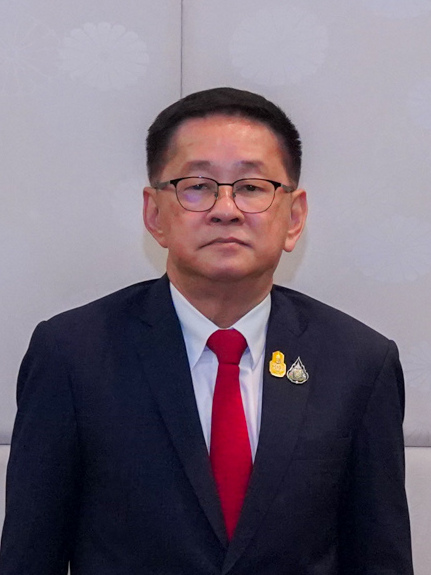
ประเสริฐ จันทรรวงทอง

| name = ประเสริฐ จันทรรวงทอง
| image = Prasert Chantara-ruangthong, March 14, 2024 (cropped).jpg
| caption = ประเสริฐ ใน พ.ศ. 2567
| office = รายชื่อรองนายกรัฐมนตรีไทย|รองนายกรัฐมนตรี
| primeminister = แพทองธาร ชินวัตร
| term_start = 3 กันยายน พ.ศ. 2567()
| predecessor = ภูมิธรรม เวชยชัยสุริยะ จึงรุ่งเรืองกิจพิชัย ชุณหวชิรอนุทิน ชาญวีรกูลพัชรวาท วงษ์สุวรรณพีระพันธุ์ สาลีรัฐวิภาค
| alongside = ภูมิธรรม เวชยชัยสุริยะ จึงรุ่งเรืองกิจอนุทิน ชาญวีรกูลพีระพันธุ์ สาลีรัฐวิภาคพิชัย ชุณหวชิร
| office1 = รัฐมนตรีว่าการกระทรวงดิจิทัลเพื่อเศรษฐกิจและสังคม
| term_start1 = 1 กันยายน พ.ศ. 2566()
| primeminister1 = เศรษฐา ทวีสินแพทองธาร ชินวัตร
| predecessor1 = ชัยวุฒิ ธนาคมานุสรณ์
| office2 = รัฐมนตรีช่วยว่าการกระทรวงคมนาคม
| primeminister2 = ยิ่งลักษณ์ ชินวัตร
| term_start2 = 27 ตุลาคม พ.ศ. 2555
| term_end2 = 30 มิถุนายน พ.ศ. 2556()
| headminister2 = ชัชชาติ สิทธิพันธุ์
| predecessor2 = ชัจจ์ กุลดิลก ชัชชาติ สิทธิพันธุ์
| successor2 = พ้อง ชีวานันท์
| office3 = สภาผู้แทนราษฎรไทย ชุดที่ 26|สมาชิกสภาผู้แทนราษฎรแบบบัญชีรายชื่อ
| term_start3 = 14 พฤษภาคม พ.ศ. 2566
| term_end3 = 9 มกราคม พ.ศ. 2567()
| office4 = พรรคเพื่อไทย|เลขาธิการพรรคเพื่อไทย
| term_start4 = 1 ตุลาคม พ.ศ. 2563
| term_end4 = 27 ตุลาคม พ.ศ. 2566()
| predecessor4 = อนุดิษฐ์ นาครทรรพ
| successor4 = สรวงศ์ เทียนทอง
| birth_place = อำเภอสีคิ้ว จังหวัดนครราชสีมา ประเทศไทย
| party = พรรคไทยรักไทย|ไทยรักไทย (2544–2550)พรรคพลังประชาชน (พ.ศ. 2541)|พลังประชาชน (2550–2551)พรรคเพื่อไทย|เพื่อไทย (2551–ปัจจุบัน)
ประเสริฐ จันทรรวงทอง (เกิด 1 เมษายน พ.ศ. 2503) เป็นนักการเมืองชาวไทย ปัจจุบันดำรงตำแหน่งรองนายกรัฐมนตรี และรัฐมนตรีว่าการกระทรวงดิจิทัลเพื่อเศรษฐกิจและสังคม ในคณะรัฐมนตรีไทย คณะที่ 64|รัฐบาล แพทองธาร ชินวัตร อดีตสภาผู้แทนราษฎรไทย ชุดที่ 26|สมาชิกสภาผู้แทนราษฎรแบบบัญชีรายชื่อ สังกัดพรรคเพื่อไทย อดีตเลขาธิการพรรคเพื่อไทย เปิดใจ “เลขาฯเพื่อไทยคนใหม่” “ประเสริฐ จันทรรวงทอง” อดีตรัฐมนตรีช่วยว่าการกระทรวงคมนาคมของไทย|รัฐมนตรีช่วยว่าการกระทรวงคมนาคม ในคณะรัฐมนตรีไทย คณะที่ 60|รัฐบาล ยิ่งลักษณ์ ชินวัตร อดีตสมาชิกสภาผู้แทนราษฎรจังหวัดนครราชสีมา 6 สมัยและอดีตสมาชิกสภาจังหวัดนครราชสีมา 2 สมัย
== ประวัติ ==
ประเสริฐเกิดเมื่อวันที่ 1 เมษายน พ.ศ. 2503 ที่ตำบลสีคิ้ว อำเภอสีคิ้ว จังหวัดนครราชสีมา ชีวประวัติ ประเสริฐ จันทรรวงทอง มีชื่อเล่นว่า "ไก่" จบการศึกษาในระดับประถมศึกษาตอนต้นจากโรงเรียนมงคลกุลวิทยา ระดับประถมศึกษาตอนปลายจากโรงเรียนไทยวัฒนาประชารัฐ ระดับมัธยมศึกษาตอนต้นจากโรงเรียนอำนวยศิลป์ พระนคร ระดับมัธยมศึกษาตอนปลายจากโรงเรียนบดินทรเดชา (สิงห์ สิงหเสนี) ระดับปริญญาตรี วิทยาศาสตรบัณฑิต สาขาเศรษฐศาสตร์และบริหารธุรกิจ จากมหาวิทยาลัยเกษตรศาสตร์ จบปริญญาโท มหาบัณฑิต สาขารัฐประศาสนศาสตร์ จากสถาบันบัณฑิตพัฒนบริหารศาสตร์
ในปี พ.ศ. 2566 พชร จันทรรวงทอง บุตรชายของเขาชนะการเลือกตั้งในจังหวัดนครราชสีมาในการเลือกตั้งสมาชิกสภาผู้แทนราษฎรไทยเป็นการทั่วไป พ.ศ. 2566|จังหวัดนครราชสีมาในการเลือกตั้งสมาชิกสภาผู้แทนราษฎรไทยเป็นการทั่วไป และได้รับการแต่งตั้งเป็นกรรมการบริหารพรรคเพื่อไทย ทั้งนี้ ปรีชา จันทรรวงทอง พี่ชายของนายประเสริฐ ยังดำรงตำแหน่งทางการเมืองเป็นนายกเทศบาลเมืองสีคิ้ว|เทศมนตรีเมืองสีคิ้ว ในขณะที่นายประเสริฐเป็นรัฐมนตรี
== การทำงาน ==
นายประเสริฐเคยดำรงตำแหน่งสมาชิกสภาจังหวัดนครราชสีมา 2 สมัย ต่อมาได้เป็น ส.ส.พรรคไทยรักไทยในปี พ.ศ. 2544 และ พ.ศ. 2548 ก่อนที่พรรคจะถูกยุบ และย้ายไปสังกัดพรรคพลังประชาชน นายประเสริฐลงสมัครรับเลือกตั้งอีกครั้งและได้รับเลือก ก่อนที่พรรคพลังประชาชนจะถูกตัดสินยุบพรรค ทำให้นายประเสริฐต้องย้ายไปสังกัดพรรคเพื่อไทยในเวลาต่อมา โดยนายประเสริฐเป็นหนึ่งในผู้ที่ร่วมการอภิปรายไม่ไว้วางใจ กรณ์ จาติกวณิช|นายกรณ์ จาติกวณิช รัฐมนตรีว่าการกระทรวงการคลัง ในรัฐบาลของอภิสิทธิ์ เวชชาชีวะ|นายอภิสิทธิ์ เวชชาชีวะด้วย
ต่อมาวันที่ 9 มิถุนายน พ.ศ. 2552 พร้อมพงศ์ นพฤทธิ์|นายพร้อมพงศ์ นพฤทธิ์ โฆษกพรรคเพื่อไทย แถลงผลการประชุมคณะทำงานโฆษกพรรคว่า การประชุมเป็นการแบ่งหน้าที่การทำงานของรองโฆษกพรรคที่มีการตั้งขึ้นเพิ่มเติมอีก 8 คน จากเดิมที่มีรองโฆษกเพียงคนเดียว โดยเป็น ส.ส.ถึง 6 คน คือ ชลน่าน ศรีแก้ว|นายแพทย์ ชลน่าน ศรีแก้ว ส.ส.น่าน นายประเสริฐ จันทรรวงทอง ส.ส.นครราชสีมา ฐิติมา ฉายแสง|นางฐิติมา ฉายแสง ส.ส.ฉะเชิงเทรา นายสุชาติ ลายน้ำเงิน ส.ส.ลพบุรี ปรีชาพล พงษ์พานิช|ร.ท.ปรีชาพล พงษ์พานิช ส.ส.ขอนแก่น วิสาระดี เตชะธีราวัฒน์|น.ส.วิสาระดี เตชะธีราวัฒน์ ส.ส.เชียงราย สำหรับคนนอกที่มารับตำแหน่งรองโฆษกอีก 2 คนคือ จิรายุ ห่วงทรัพย์|นายจิรายุ ห่วงทรัพย์ และนายพิทยา พุกกะมาน อดีตผู้สมัคร ส.ส.สัดส่วน รวมขณะนี้พรรคเพื่อไทยมีรองโฆษก 9 คน เพื่อต้องการให้มีการประสานเชื่อมโยงกับการทำงานในสภาฯของ ส.ส.ด้วยกันให้มากขึ้น เพราะบางครั้งข้อมูลที่พรรคได้รับมานั้นมาจากคณะกรรมาธิการของสภาผู้แทน ราษฎร ที่มี ส.ส.พรรคเพื่อไทยเป็นคณะกรรมาธิการ พท.ตั้งทีมโฆษกฯพร้อมแบ่งงาน
ในปี พ.ศ. 2554 ได้รับแต่งตั้งเป็นประธานคณะกรรมาธิการการป้องกันปราบปรามการฟอกเงินและยาเสพติด สภาผู้แทนราษฎร ต่อมาได้รับแต่งตั้งเป็นรัฐมนตรีช่วยว่าการกระทรวงคมนาคม ในรัฐบาลนางสาวยิ่งลักษณ์ ชินวัตร (ครม.ยิ่งลักษณ์ 3) พระบรมราชโองการ ประกาศให้รัฐมนตรีพ้นจากความเป็นรัฐมนตรีและแต่งตั้งรัฐมนตรี (รัฐบาลนางสาวยิ่งลักษณ์ ชินวัตร 3) จนกระทั่งพ้นจากตำแหน่งรัฐมนตรีในเดือนมิถุนายน พ.ศ. 2556 พระบรมราชโองการ ประกาศให้รัฐมนตรีพ้นจากความเป็นรัฐมนตรีและแต่งตั้งรัฐมนตรี (รัฐบาลนางสาวยิ่งลักษณ์ ชินวัตร ๕)
ในปี พ.ศ. 2563 นายประเสริฐ ได้รับแต่งตั้งเป็นเลขาธิการพรรคเพื่อไทย รวมทั้งทำหน้าที่ประสานงานในการจัดตั้งรัฐบาลหลังการเลือกตั้งปี พ.ศ. 2566 ต่อมาเขาได้รับแต่งตั้งเป็นรัฐมนตรีว่าการกระทรวงดิจิทัลเพื่อเศรษฐกิจและสังคม ในรัฐบาลเศรษฐา ทวีสิน ในปี พ.ศ. 2566 โปรดเกล้าฯ แต่งตั้ง คณะรัฐมนตรี "เศรษฐา" นายกฯ ควบ "รมว.คลัง" ต่อมาในปี พ.ศ. 2567 ในรัฐบาลแพทองธาร ชินวัตร เขาได้รับการแต่งตั้งเป็นรองนายกรัฐมนตรีอีกตำแหน่งหนึ่ง
=== สมาชิกสภาผู้แทนราษฎร ===
ประเสริฐได้รับเลือกตั้งเป็นสมาชิกสภาผู้แทนราษฎรครั้งแรกเมื่อปี พ.ศ. 2544 สังกัดพรรคไทยรักไทย และได้รับเลือกตั้งมาอีก 5 สมัยต่อกันเป็นลำดับ คือ
# การเลือกตั้งสมาชิกสภาผู้แทนราษฎรไทยเป็นการทั่วไป พ.ศ. 2544 จังหวัดนครราชสีมา สังกัดพรรคไทยรักไทย
# การเลือกตั้งสมาชิกสภาผู้แทนราษฎรไทยเป็นการทั่วไป พ.ศ. 2548 จังหวัดนครราชสีมา สังกัดพรรคไทยรักไทย
# การเลือกตั้งสมาชิกสภาผู้แทนราษฎรไทยเป็นการทั่วไป พ.ศ. 2550 จังหวัดนครราชสีมา สังกัดพรรคพลังประชาชน (พ.ศ. 2541)|พรรคพลังประชาชน → พรรคเพื่อไทย
# การเลือกตั้งสมาชิกสภาผู้แทนราษฎรไทยเป็นการทั่วไป พ.ศ. 2554 จังหวัดนครราชสีมา สังกัดพรรคเพื่อไทย
# การเลือกตั้งสมาชิกสภาผู้แทนราษฎรไทยเป็นการทั่วไป พ.ศ. 2562 จังหวัดนครราชสีมา สังกัดพรรคเพื่อไทย
# การเลือกตั้งสมาชิกสภาผู้แทนราษฎรไทยเป็นการทั่วไป พ.ศ. 2566 แบบบัญชีรายชื่อ สังกัดพรรคเพื่อไทย
== เครื่องราชอิสริยาภรณ์ ==
ราชกิจจานุเบกษา, ประกาศสำนักนายกรัฐมนตรี เรื่อง พระราชทานเครื่องราชอิสริยาภรณ์อันเป็นที่เชิดชูยิ่งช้างเผือกและเครื่องราชอิสริยาภรณ์อันมีเกียรติยศยิ่งมงกุฎไทย ประจำปี ๒๕๕๔, เล่ม ๑๒๘ ตอนที่ ๒๔ ข หน้า ๒, ๒ ธันวาคม ๒๕๕๔
ราชกิจจานุเบกษา, ประกาศสำนักนายกรัฐมนตรี เรื่อง พระราชทานเครื่องราชอิสริยาภรณ์อันเป็นที่เชิดชูยิ่งช้างเผือกและเครื่องราชอิสริยาภรณ์อันมีเกียรติยศยิ่งมงกุฎไทย, เล่ม ๑๒๕ ตอนที่ ๑๗ ข หน้า ๑๐, ๑๘ ธันวาคม ๒๕๕๑
== อ้างอิง ==
== แหล่งข้อมูลอื่น ==
* คำต่อคำอภิปรายไม่ไว้วางใจ : นายประเสริฐ จันทรรวงทอง
สืบตำแหน่ง
| สี1 =
| สี2 =
| สี3 =
| รูปภาพ = Logo of the Pheu Thai Party.svg
| ตำแหน่ง = พรรคเพื่อไทย#เลขาธิการพรรค|เลขาธิการพรรคเพื่อไทย
| จำนวนตำแหน่ง =
| ก่อนหน้า = อนุดิษฐ์ นาครทรรพ
| จำนวนก่อนหน้า =
| ถัดไป = สรวงศ์ เทียนทอง
| จำนวนถัดไป =
| ช่วงเวลา = 1 ตุลาคม พ.ศ. 2563 – 27 ตุลาคม พ.ศ. 2566
หมวดหมู่:บุคคลจากอำเภอสีคิ้ว
หมวดหมู่:นักการเมืองไทย
หมวดหมู่:รัฐมนตรีว่าการกระทรวงดิจิทัลเพื่อเศรษฐกิจและสังคมไทย
หมวดหมู่:สมาชิกสภาผู้แทนราษฎรจังหวัดนครราชสีมา
หมวดหมู่:สมาชิกสภาผู้แทนราษฎรไทยแบบบัญชีรายชื่อ
หมวดหมู่:พรรคความหวังใหม่
หมวดหมู่:นักการเมืองพรรคไทยรักไทย
หมวดหมู่:พรรคพลังประชาชน (พ.ศ. 2541)
หมวดหมู่:นักการเมืองพรรคเพื่อไทย
หมวดหมู่:บุคคลจากโรงเรียนอำนวยศิลป์
หมวดหมู่:บุคคลจากคณะเศรษฐศาสตร์ มหาวิทยาลัยเกษตรศาสตร์
หมวดหมู่:บุคคลจากคณะรัฐประศาสนศาสตร์ สถาบันบัณฑิตพัฒนบริหารศาสตร์
หมวดหมู่:ผู้ได้รับเครื่องราชอิสริยาภรณ์ ม.ป.ช.
หมวดหมู่:ผู้ได้รับเครื่องราชอิสริยาภรณ์ ม.ว.ม.